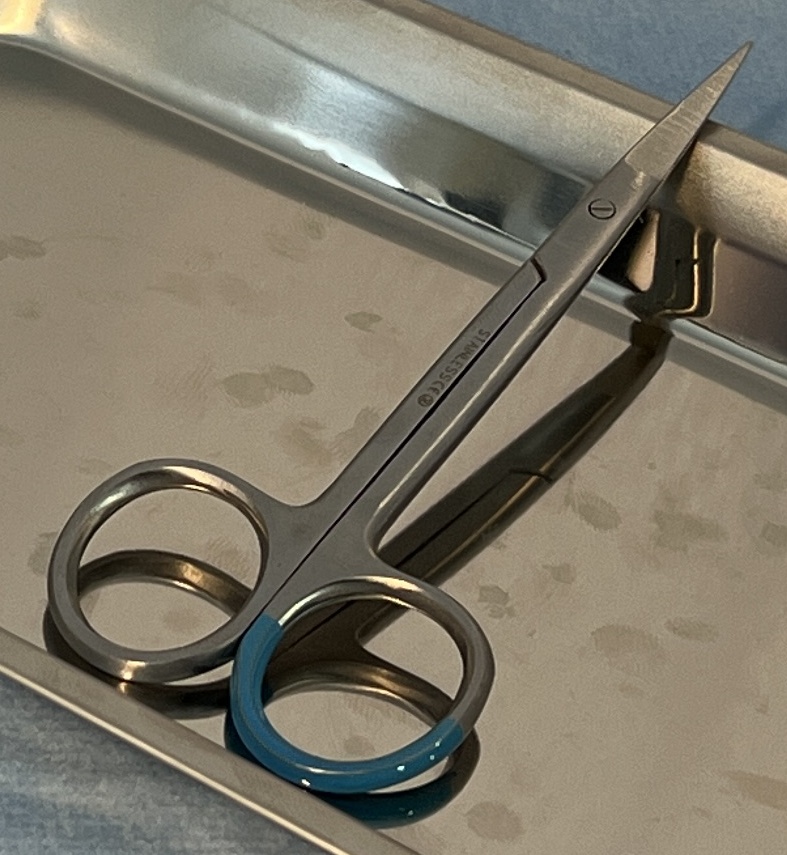
Hinged instrument state: closed